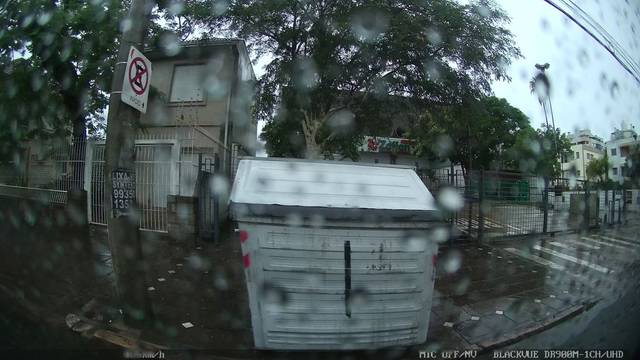
Region: Brazil
Coordinates: -30.051, -51.224